199th Rifle Division

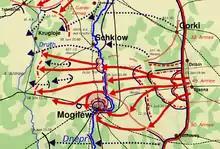
Operation Bagration, Mogilev sector

On April 24, Western Front was split into 2nd and 3rd Belorussian Fronts, with 33rd Army going to the former. By the beginning of May the 199th was under direct command of the Army, and by a month later under direct command of the Front. During June it was transferred to the 70th Rifle Corps of 49th Army, and it would remain in 49th Army of 2nd Belorussian Front for the duration of the war.